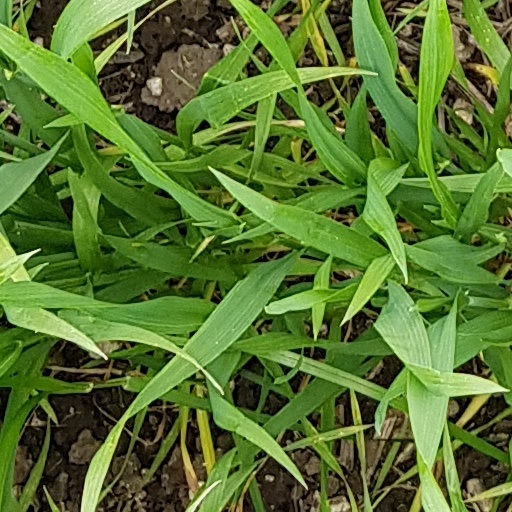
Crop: wheat